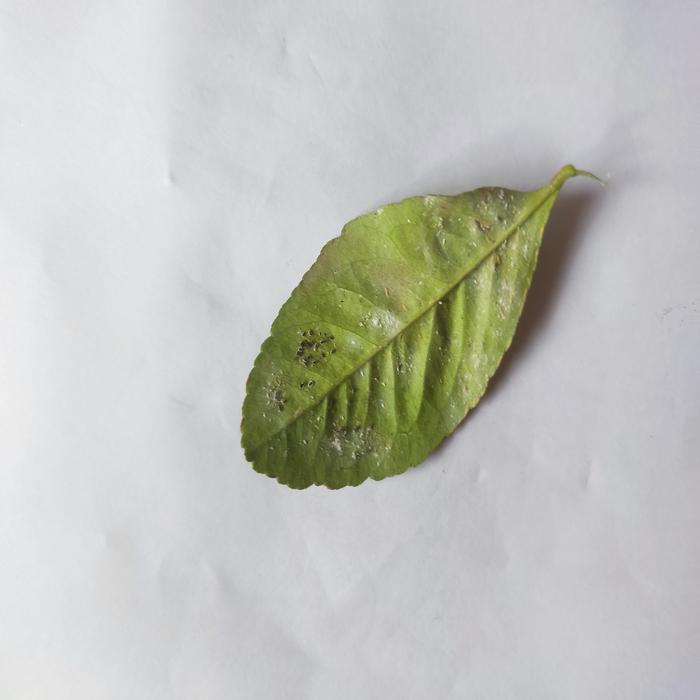
Crop: Lemon
Leaf condition: Sooty_Mold